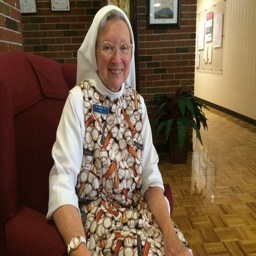
person helps care for residents .